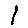
Label: 1